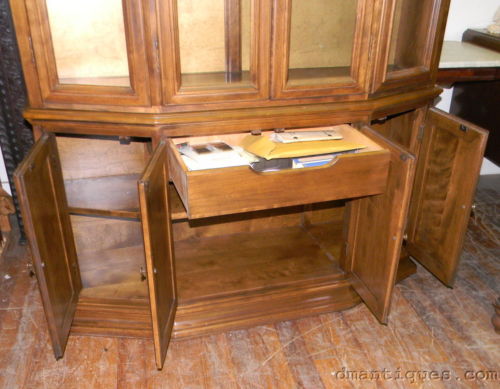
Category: cabinet